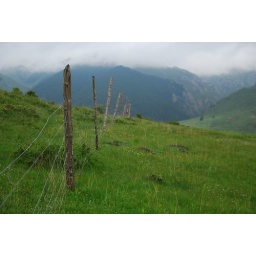
in the next morning, we hiked up a hill behind the monastery to see the sky burial site